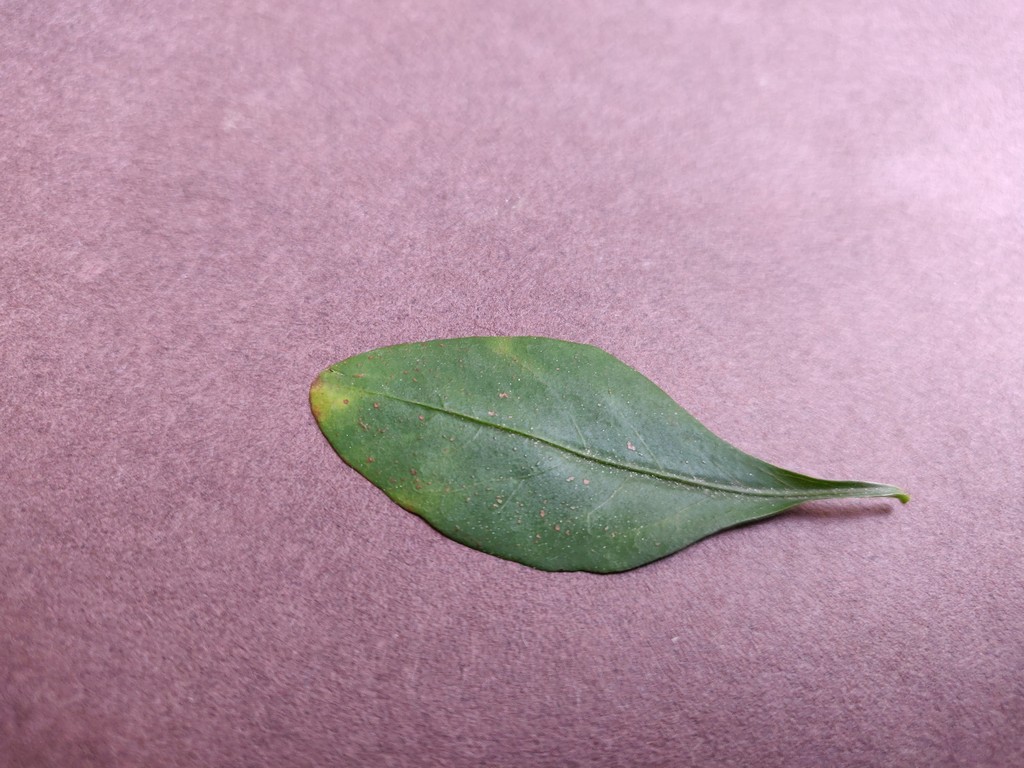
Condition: Unhealthy
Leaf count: single
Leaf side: front